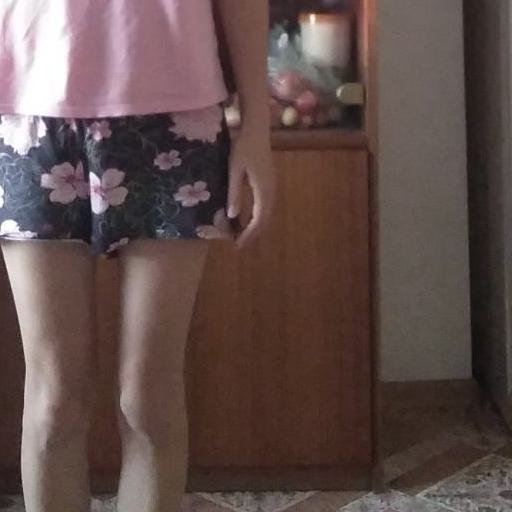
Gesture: no_gesture